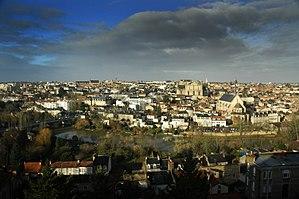
Centre de Poitiers. Vue depuis le quartier des Dunes
Poitiers — prononcé /pwa.tje/ en français — est une commune du Centre-Ouest de la France, chef-lieu du département de la Vienne. Capitale de la région culturelle et historique du Poitou et jusqu'en 2016 de l'ancienne région administrative de Poitou-Charentes, elle constitue désormais un pôle d'équilibre au nord de la région Nouvelle-Aquitaine.